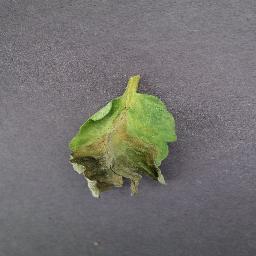
Label: Tomato___Late_blight